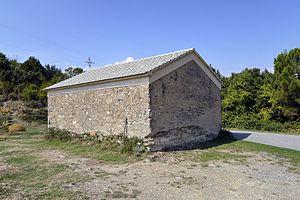
Castellare-di-Mercurio est une commune française située dans la circonscription départementale de la Haute-Corse et le territoire de la collectivité de Corse. Le village appartient à la piève de Bozio, anciennement piève du Mercurio, dont le nom se réfèrerait a la couleur ocre de la roche avoisinante.